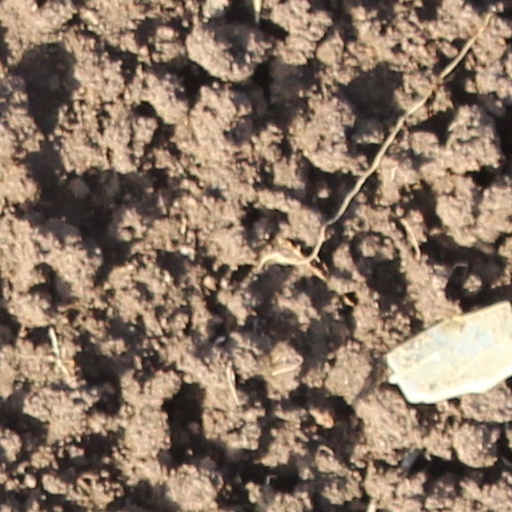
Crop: wheat